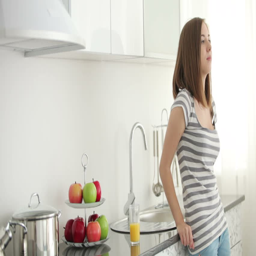
cute girl drinking juice in the kitchen